132nd Air Refueling Squadron

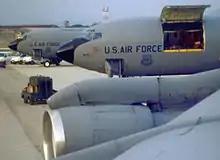
101st ARW KC-135Es at Pisa Airport, Italy, 1996

In March 1992, with the end of the Cold War, the 101st adopted the Air Force Objective Organization plan. The Tri-Deputy organizational structure was revised with the 101st Operations Group, 101st Maintenance Group, 101st Mission Support Group and the 101st Medical Group being formed and the 132nd Air Refueling Squadron being assigned to the 101st Operations Group. On 30 June, Strategic Air Command was inactivated as part of the Air Force reorganization after the end of the Cold War. It was replaced by Air Combat Command (ACC). In 1993, ACC transferred its KC-135 tanker force to the new Air Mobility Command (AMC).